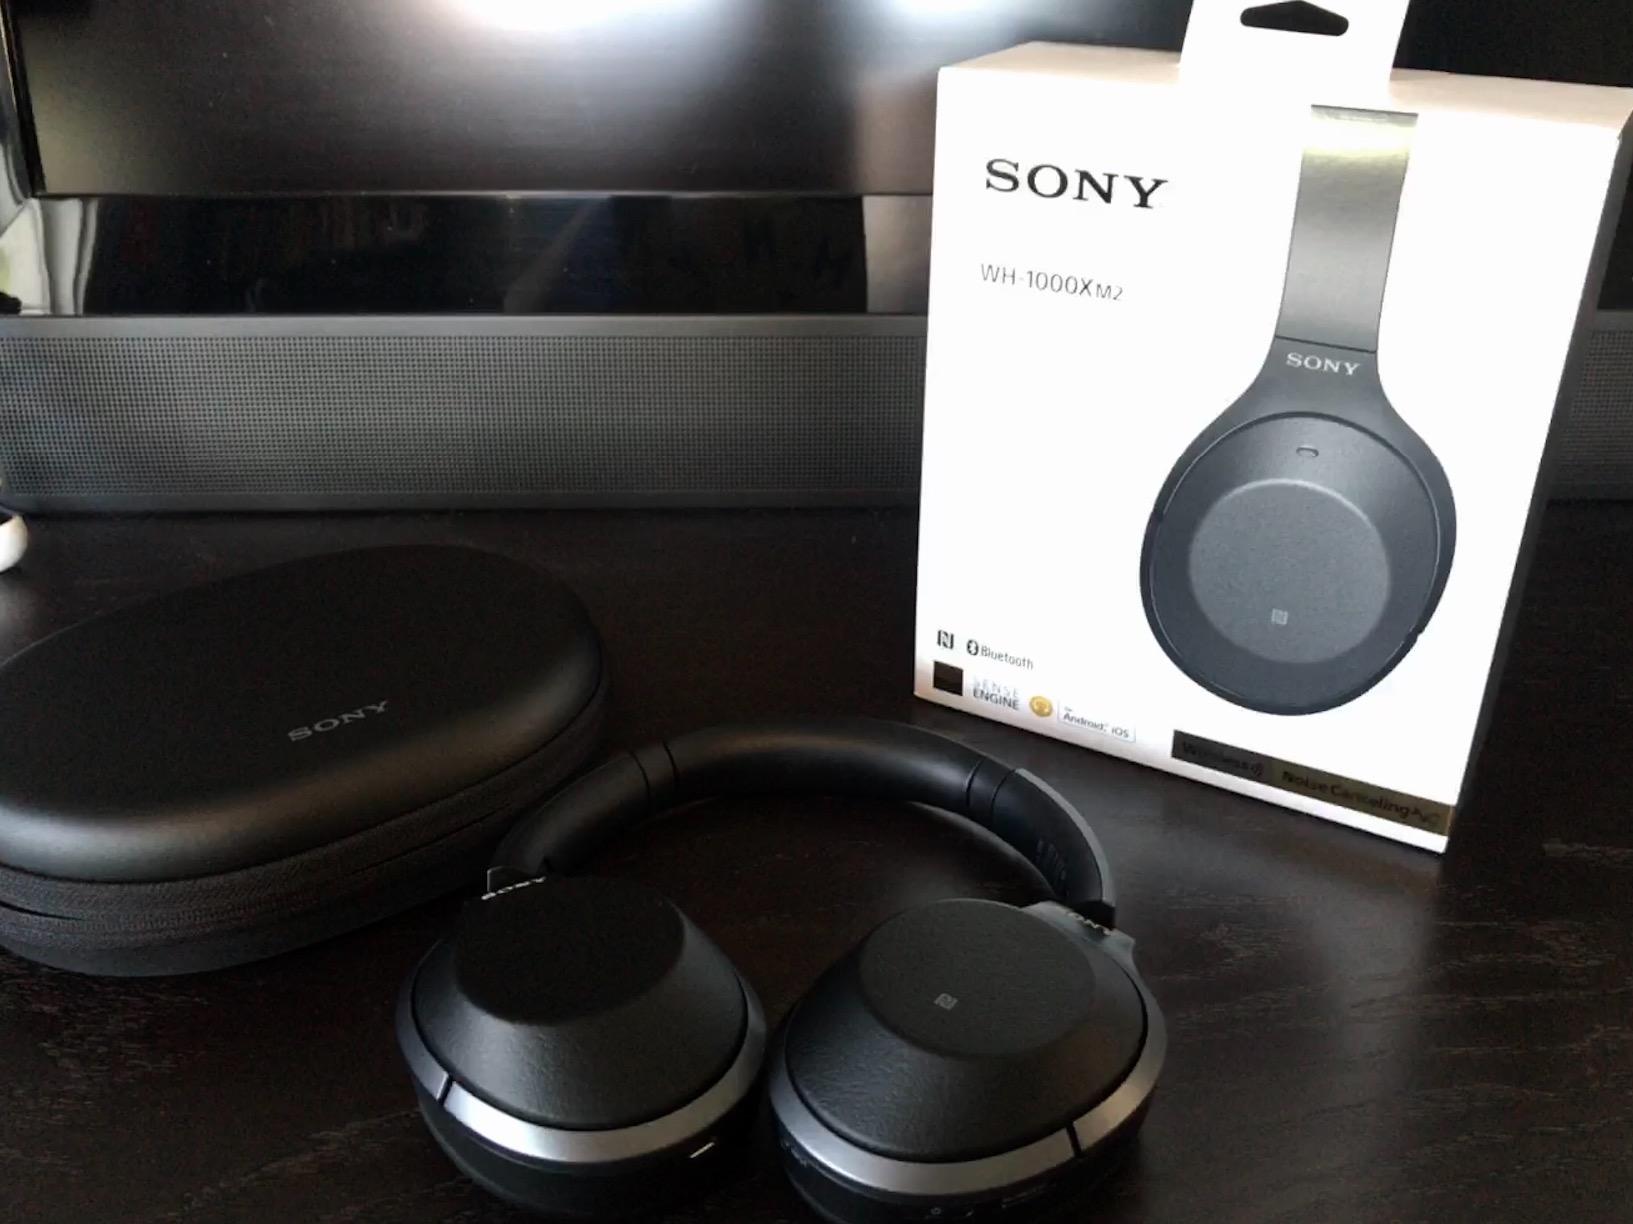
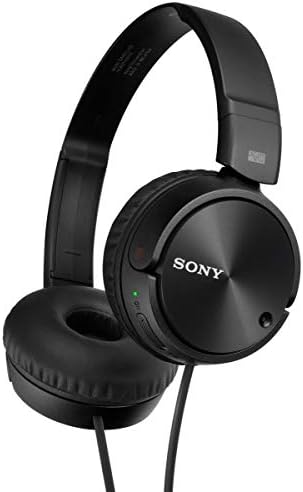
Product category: headphones
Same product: no